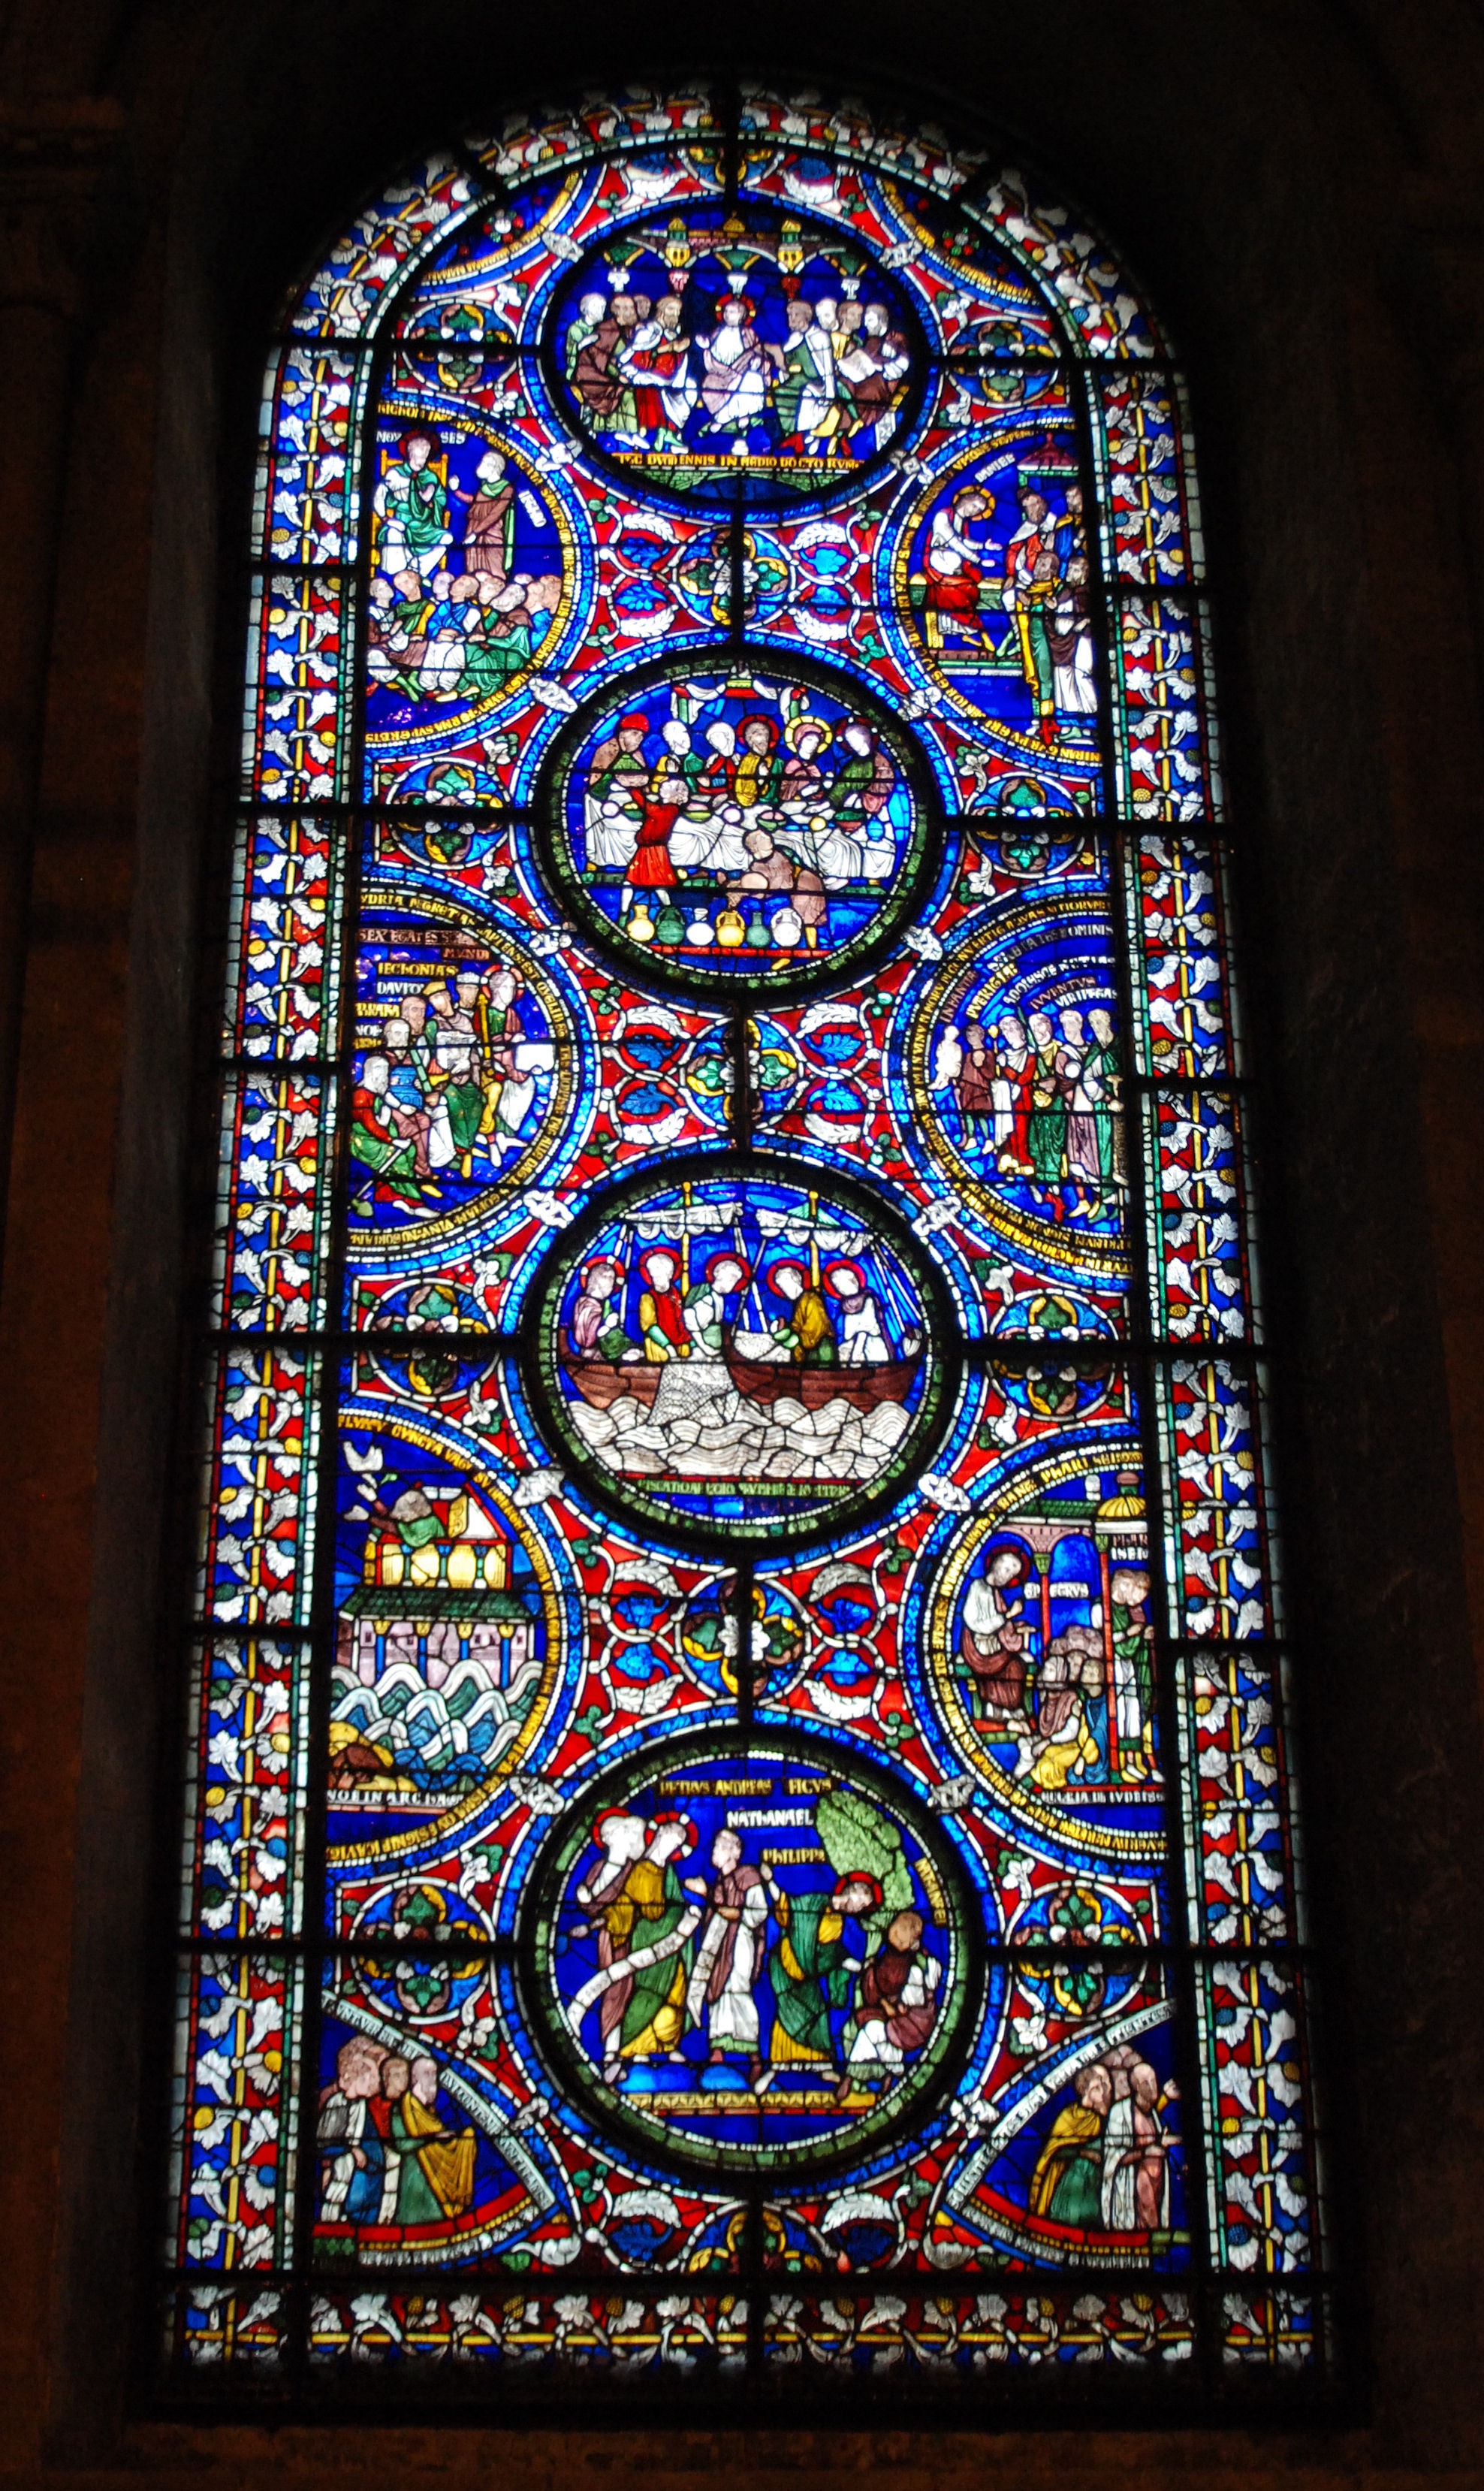
window, glass, cathedral, material, stained glass, religious, symmetry, stained, canterbury